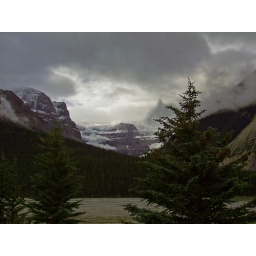
A towering glacier looms over a tree-clad slope. A river below and clouds above make the mountain vista complete.